Tungsten carbide

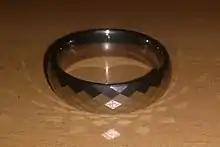
Tungsten carbide ring

Tungsten carbide, typically in the form of a cemented carbide (carbide particles brazed together by metal), has become a popular material in the bridal jewelry industry due to its extreme hardness and high resistance to scratching. Even with high-impact resistance, this extreme hardness also means that it can occasionally be shattered. Some consider this useful, since an impact would shatter a tungsten ring, quickly removing it, where precious metals would bend flat and require cutting. Tungsten carbide is roughly 10 times harder than 18 k gold. In addition to its design and high polish, part of its attraction to consumers is its technical nature. Special tools, such as locking pliers, may be required if such a ring must be removed quickly (e.g. due to medical emergency following a hand injury accompanied by swelling).